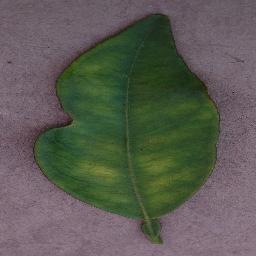
Label: Orange___Haunglongbing_(Citrus_greening)